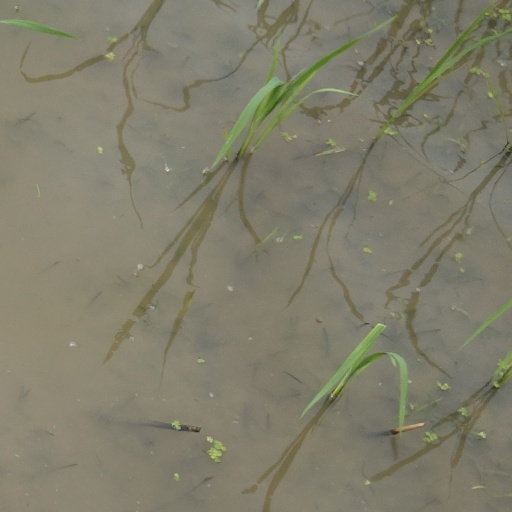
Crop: rice